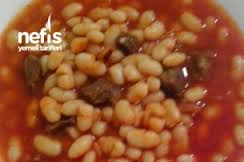
Yemek: kuru_fasulye